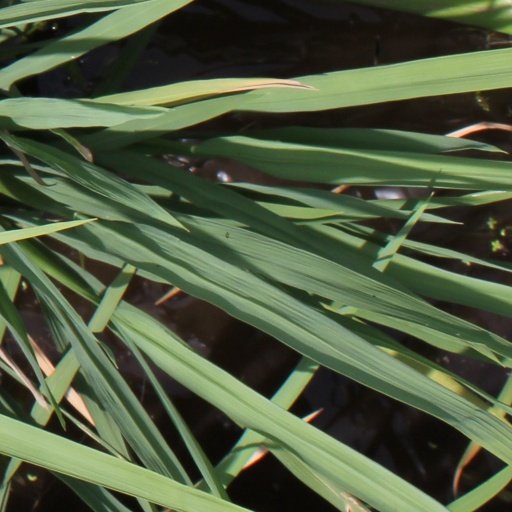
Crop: rice